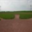
Label: plain